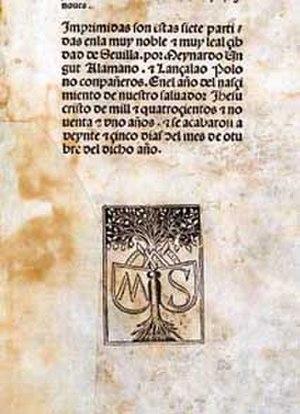
Les Siete Partidas ou Partidas, sont un corpus législatif élaboré en Castille sous le règne d'Alphonse X le Sage entre 1256 et 1265. L'exercice vise à uniformiser le droit à l'intérieur du royaume. Désigné à l'origine sous le vocable Livre des Lois, il reçoit au XIVᵉ siècle le nom sous lequel il est désormais connu du fait de sa structure en sept sections. Cet ouvrage est sans aucun doute l'un des plus fondamentaux de l'histoire du droit comme il sert de fondement juridique longtemps en Castille, en Espagne et en Amérique hispanique jusqu'au XIXᵉ siècle. Il couvre l'ensemble des évènements et activités de la vie des hommes au Moyen Âge. Qualifié d'encyclopédie humaniste, ce recueil traite de thèmes philosophiques, moraux et théologiques du point de vue gréco-latin, bien que l'ensemble soit un texte législatif.